Australian Interactive Media Industry Association

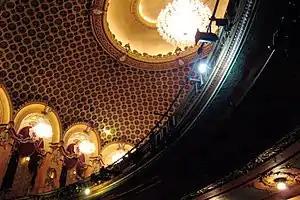
The State Theatre in Sydney was the home of the 13th Annual awards ceremony, held on Friday 2 March 2007.

AIMIA was best known for its annual industry awards for excellence (informally known as the AMY Awards or the AMYs, named after the arm-outstretched statuette awarded) that recognise the best digital work in Australia, established in 1994.